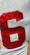
Number: 6